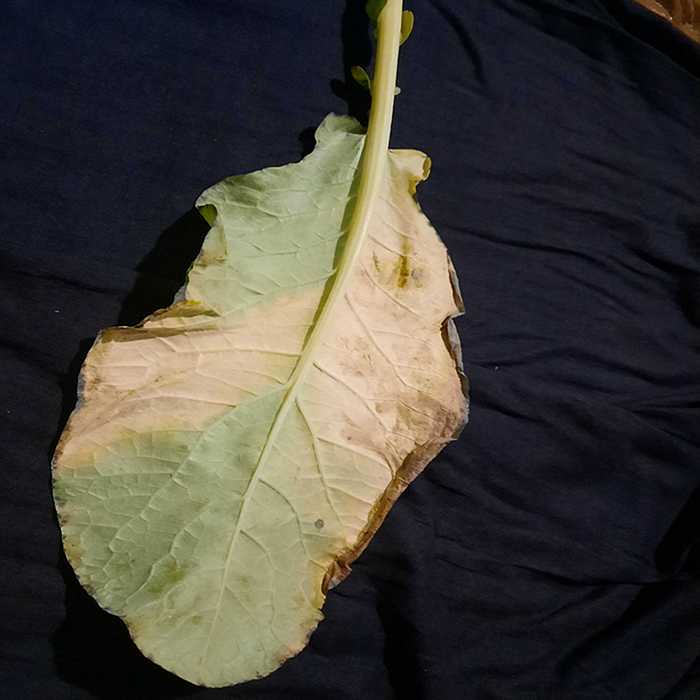
Plant: Cauliflower
Label: Black Rot